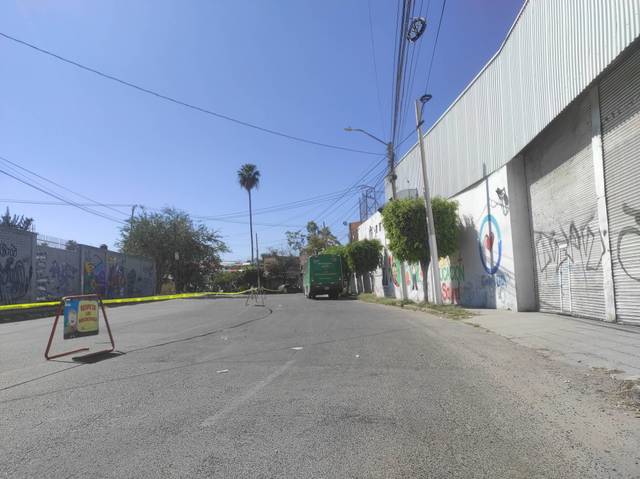
Region: Mexico
Coordinates: 20.731, -103.371